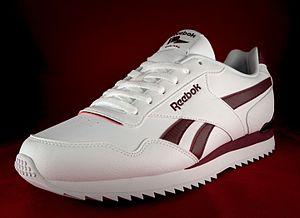
Le terme chaussure de sport désigne des chaussures conçues pour la pratique sportive, plus ou moins adaptées à un sport en particulier.